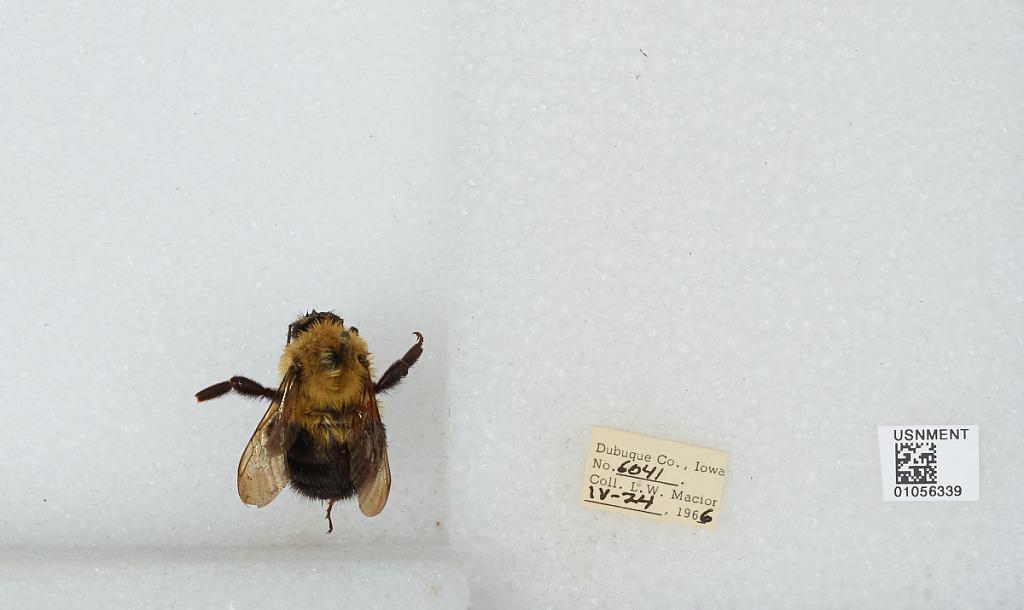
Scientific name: Bombus (Pyrobombus) bimaculatus Cresson
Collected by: L. Macior
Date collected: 1966-4-24
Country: United States
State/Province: Iowa
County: Dubuque
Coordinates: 42.4694, -90.8292